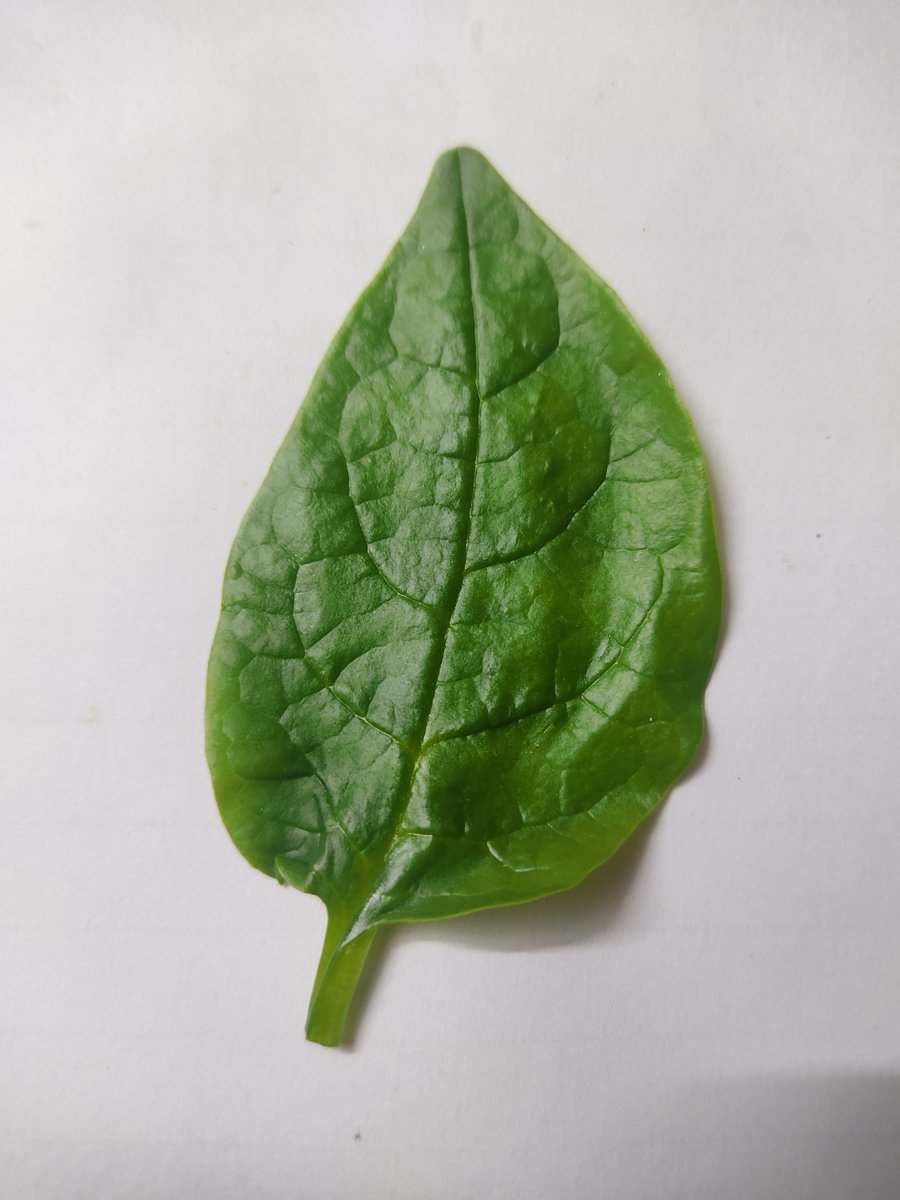
Label: Healthy-Leaf